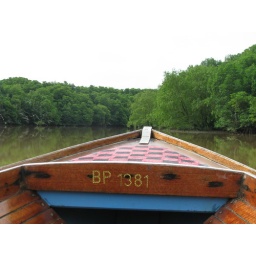
Brunei heeft mooie mangrove bossen in het halfzoute water van de rivier vlak bij de kust.